Timeline of Opportunity

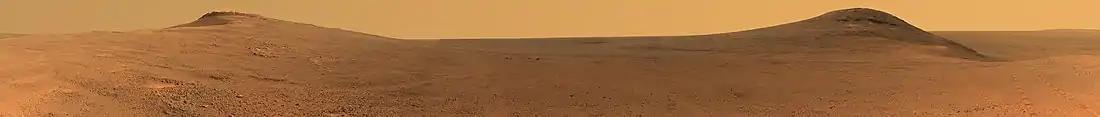

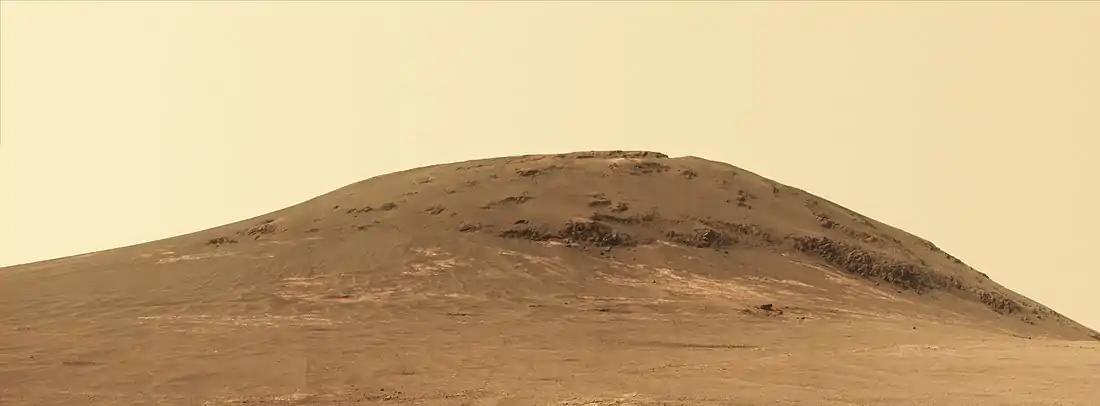
"Opportunity" looks north as it departs Cape Tribulation, its southern end shown here (April 2017)

Rover arrives at the Gully (Perseverance Valley) and heads into it, taking measurements and pictures, but also had to survive the Mars winter (November Winter Solstice).